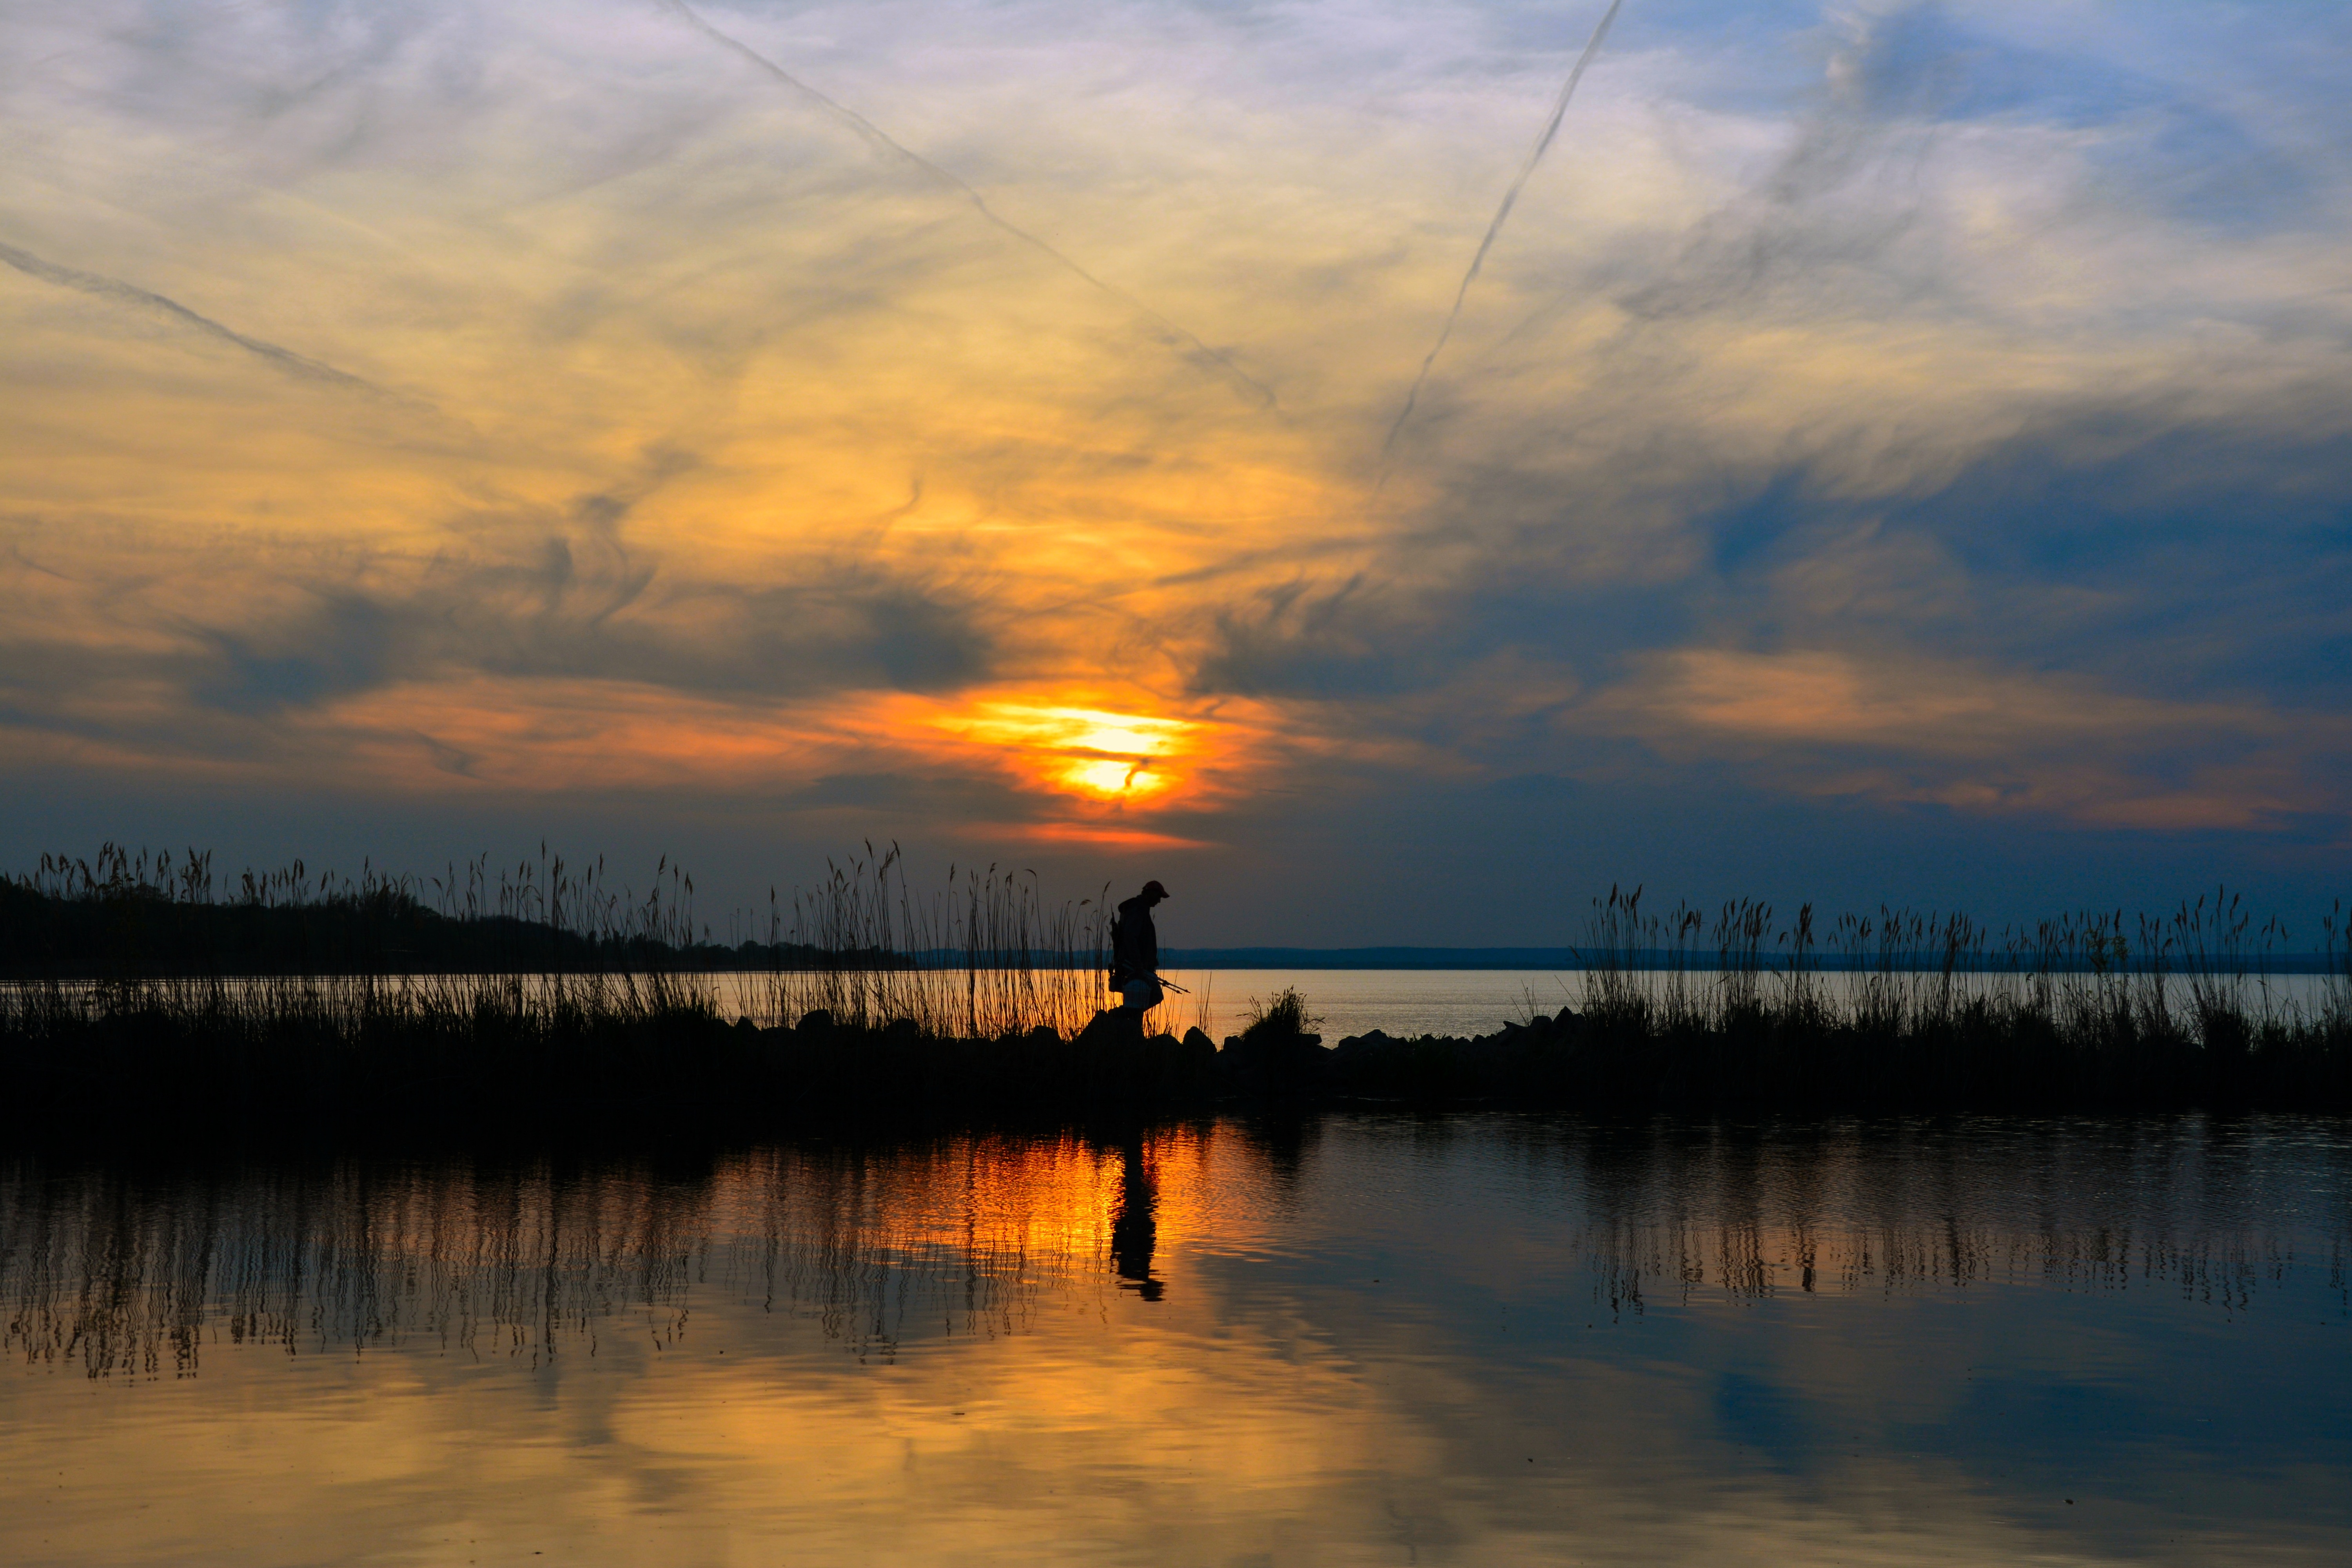
sea, nature, horizon, cloud, sky, sunrise, sunset, sunlight, morning, lake, dawn, river, dusk, evening, reflection, in the evening, hungary, angler, afterglow, lake balaton, atmospheric phenomenon